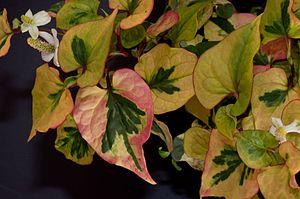
Houttuynie cordata 'chameleon', dite plante caméléon.
Houttuynia cordata, appelée aussi Poivre de Chine ou Herbe à poivre, est une espèce de plantes herbacées vivaces de la famille des Saururacées qui, à l'instar de la menthe, a tendance à devenir envahissante. Elle était la seule représentante du genre Houttuynia jusqu'en 2001.